Bolivian Red Cross

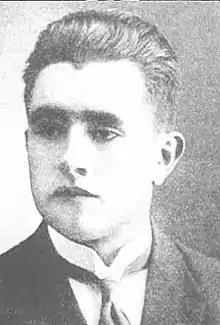
Dr. Juan Manuel Balcázar, pediatrician, professor of natural history and science, founder at te age of 23 years old, the Bolivian Red Cross at the Liceo Venezuela, on May 15, 1917

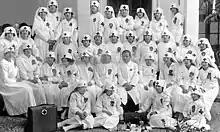
El Dr. Juan Manuel Balcázar con el grupo de enfermeras de la Cruz Roja Boliviana

The Bolivian Red Cross was officially founded in Bolivia on 15 May 1917 by Dr. . It has its headquarters in La Paz.